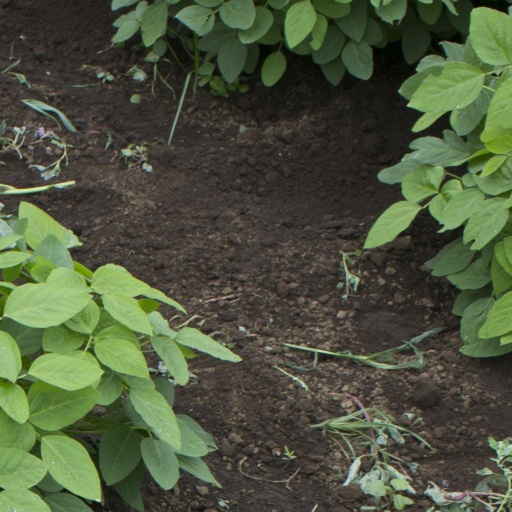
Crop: soybean